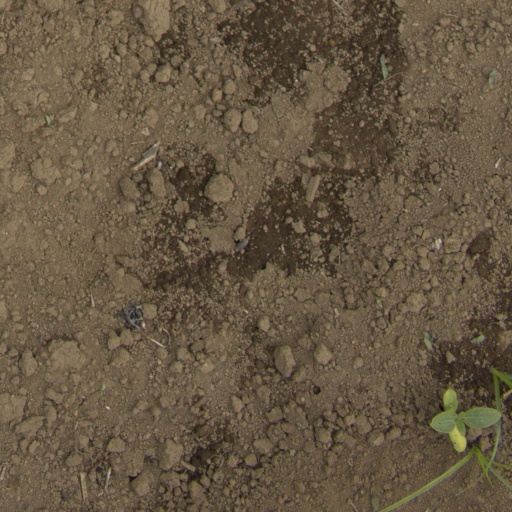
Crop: Jerusalem artichoke